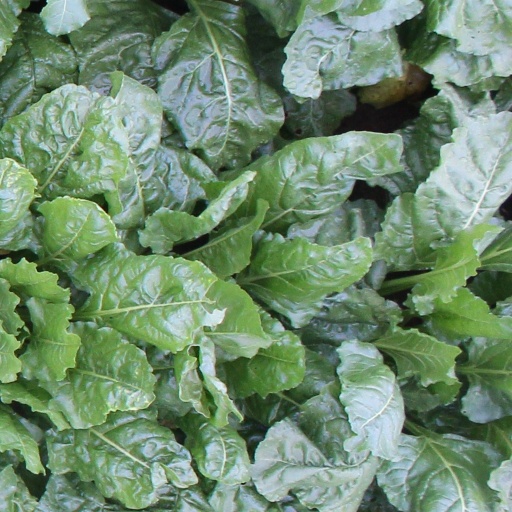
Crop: sugar beet